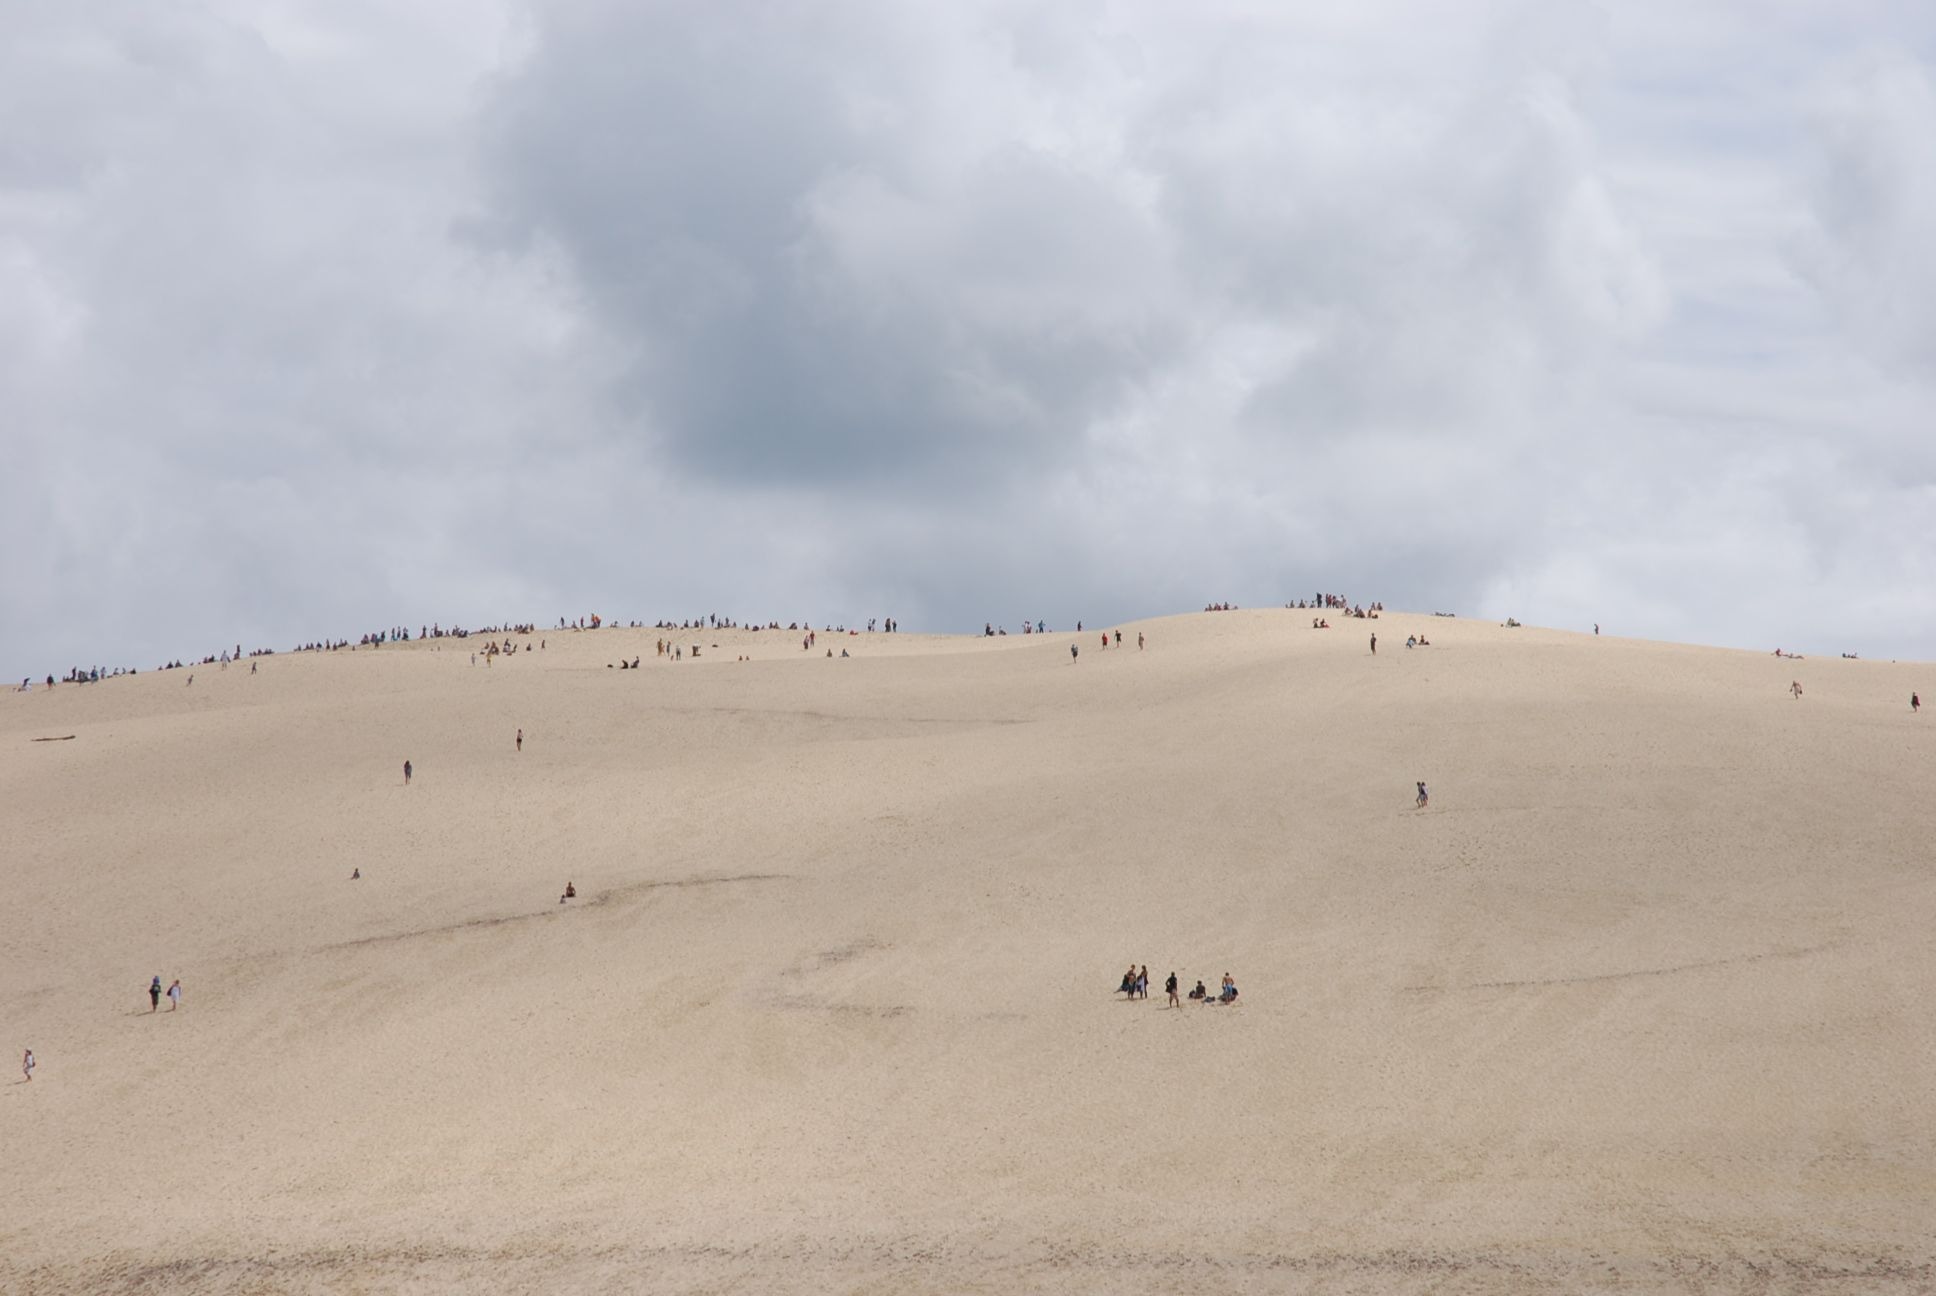
landscape, sea, sand, dune, france, material, plain, plateau, habitat, ecosystem, wadi, landform, erg, natural environment, geographical feature, aeolian landform, dune du pilat